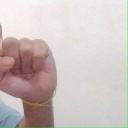
अक्षर: इ